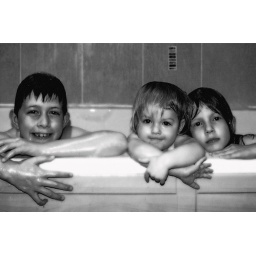
Ends up with more water on the bathroom floor than in the bath. Bless them.